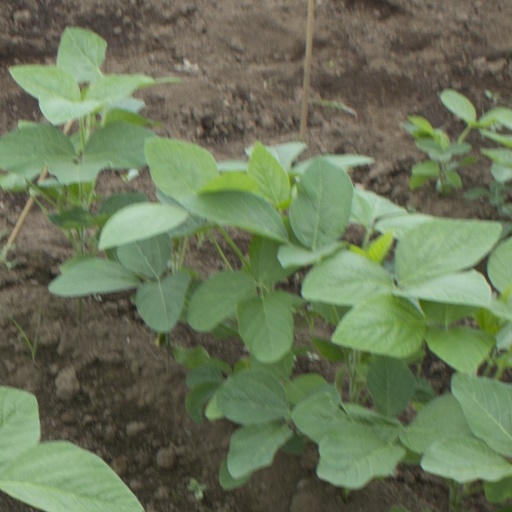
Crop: soybean